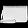
Label: Bag